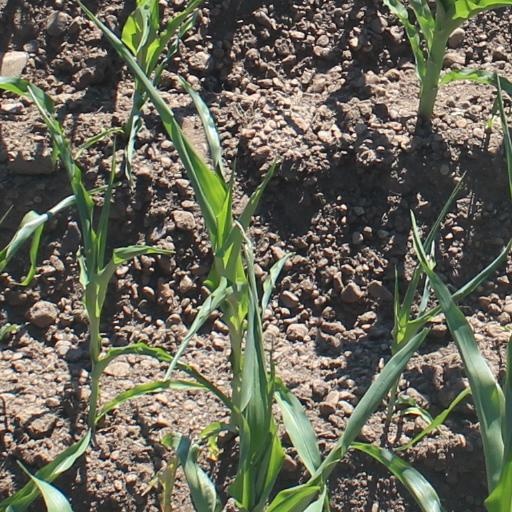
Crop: maize; corn